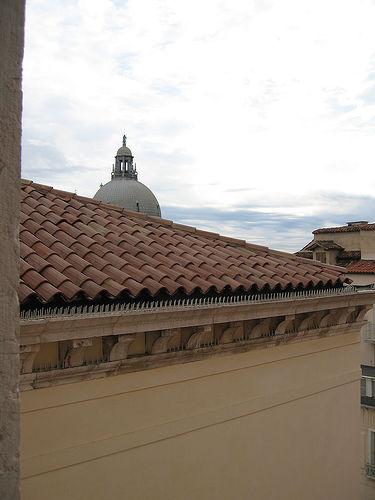
Weather: cloudy or overcast